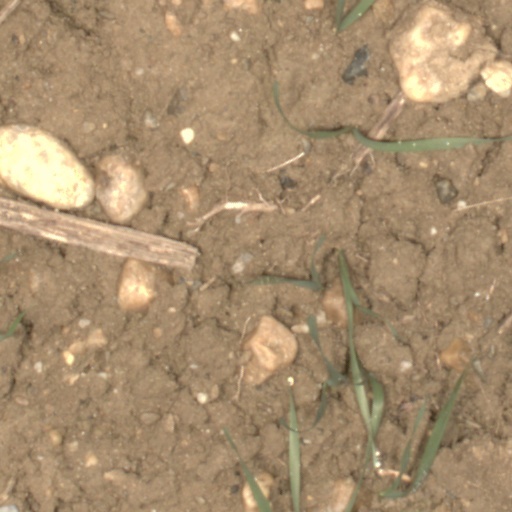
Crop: wheat